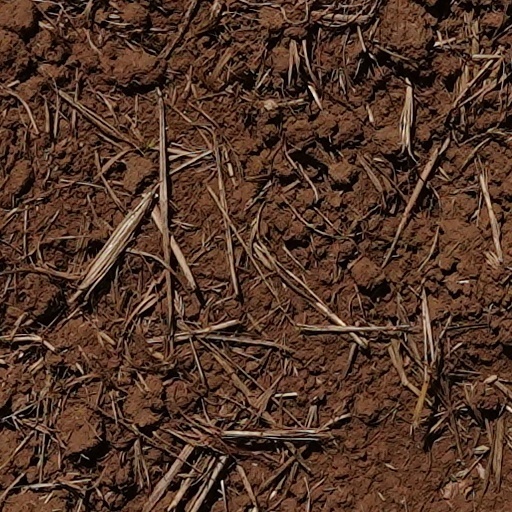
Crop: wheat